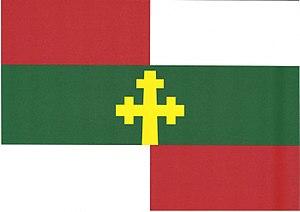
Kozly est une commune du district de Česká Lípa, dans la région de Liberec, en République tchèque. Sa population s'élevait à 156 habitants en 2018.